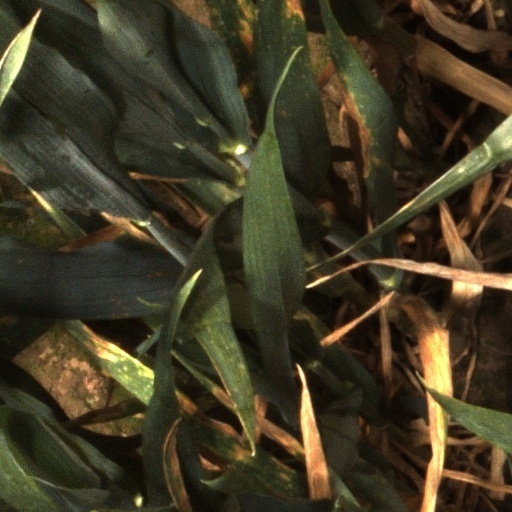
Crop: wheat